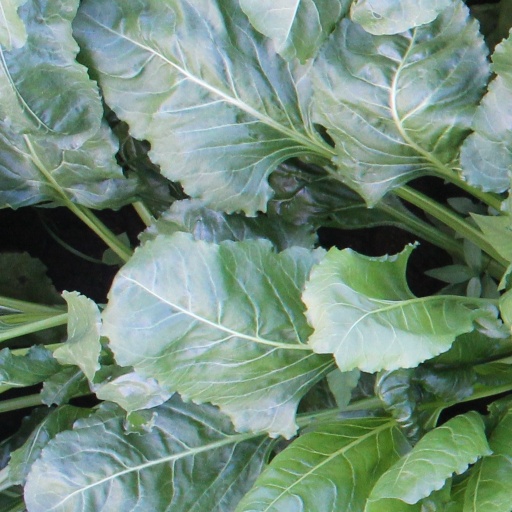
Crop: sugar beet